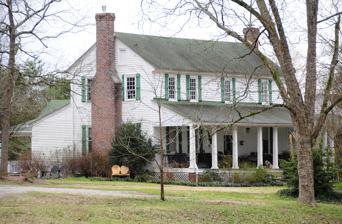
Building: Sullivan House (Laurens, South Carolina)
Country: United States of America
Year built: 1838
Historic house in South Carolina, United States United States historic place Sullivan House U.S. National Register of Historic Places Sullivan House, February 1972 Show map of South Carolina Show map of the United States Nearest city 10 miles west of Laurens on U.S. Route 76, near Laurens, South Carolina Coordinates 34°30′13″N 82°13′17″W / 34.50361°N 82.22139°W / 34.50361; -82.22139 Area 1.5 acres (0.61 ha) Built c. 1838 ( 1838 ) Architectural style I house NRHP reference No. 73001716 Added to NRHP May 22, 1973 Sullivan House , also known as Tumbling Shoals, is a historic home located near Laurens , Laurens County, South Carolina . It was built about 1838, and is a two-story, frame I-house dwelling, two rooms in length, and one room deep, with a side-gabled roof.  The house typifies the first post-pioneer permanent settlement in the lower Carolina Piedmont. It was added to the National Register of Historic Places in 1973. References